Fish marketing

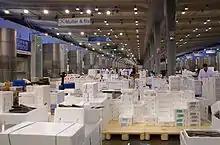
Fresh fish pavilion of the Rungis International Market, France.

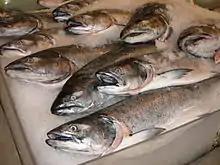
Salmon for sale at a fish market.

Fish marketing is the marketing and sale of fish products.